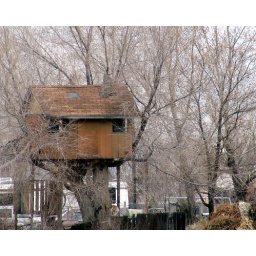
This is a tree house near the office where I work.